Lambton Worm

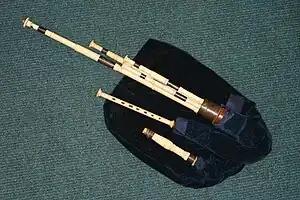
Northumbrian smallpipes, played in North East England

The story was made into a song (Roud #2337), written in 1867 by C. M. Leumane, which passed into oral tradition and has several slightly different variants (most notably the use of "goggly" or "googly" eyes meaning bulging and searching, a term formerly widely used on Wearside). It features several words only found in Northumbrian dialect.